Yevgeniya Mravina

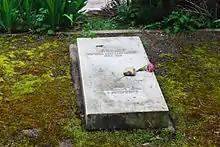
Mravina's grave in the Polikur memory cemetery in Yalta, Crimea

Yevgeniya Konstantinovna Mravinskaya, better known by her stage name Yevgeniya or Evgenia Mravina was a Russian lyric soprano, a half sister of revolutionary Alexandra Kollontai and the aunt of conductor Yevgeny Mravinsky.